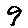
Label: 9